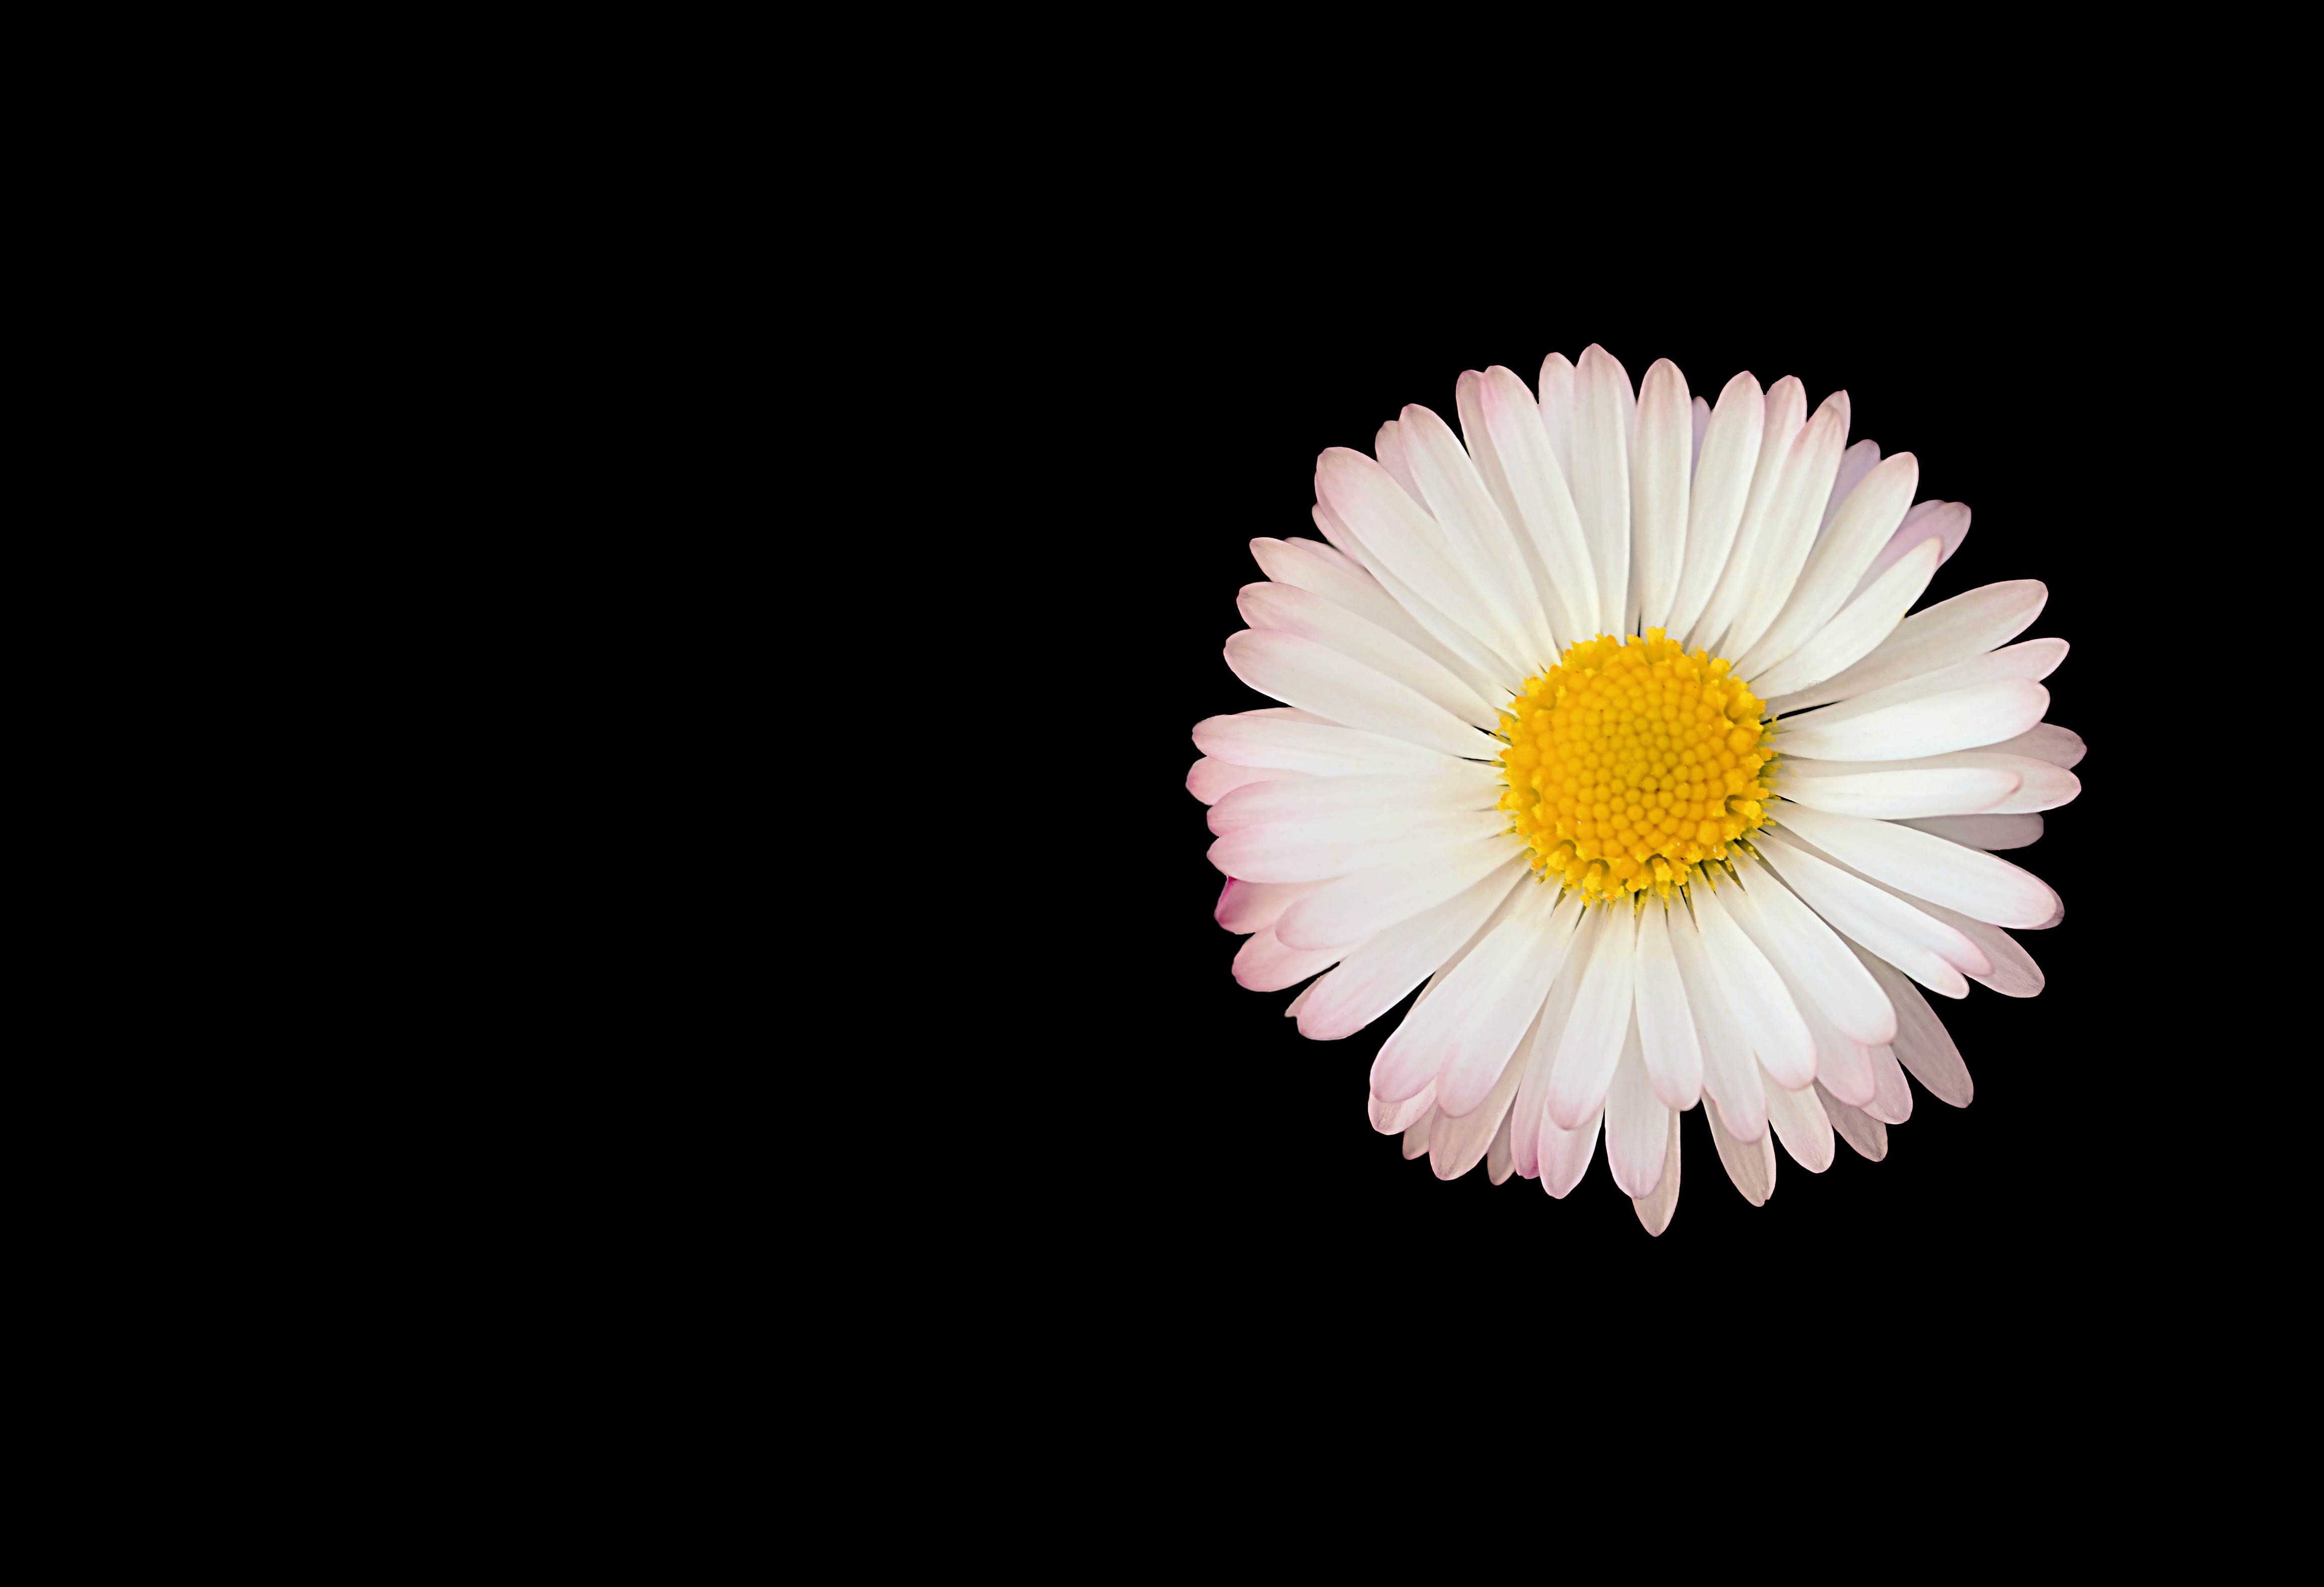
nature, blossom, black and white, plant, white, flower, petal, bloom, summer, floral, daisy, spring, color, natural, fresh, blooming, colorful, yellow, botanical, bright, easter, gerbera, macro photography, flowering plant, daisy family, land plant